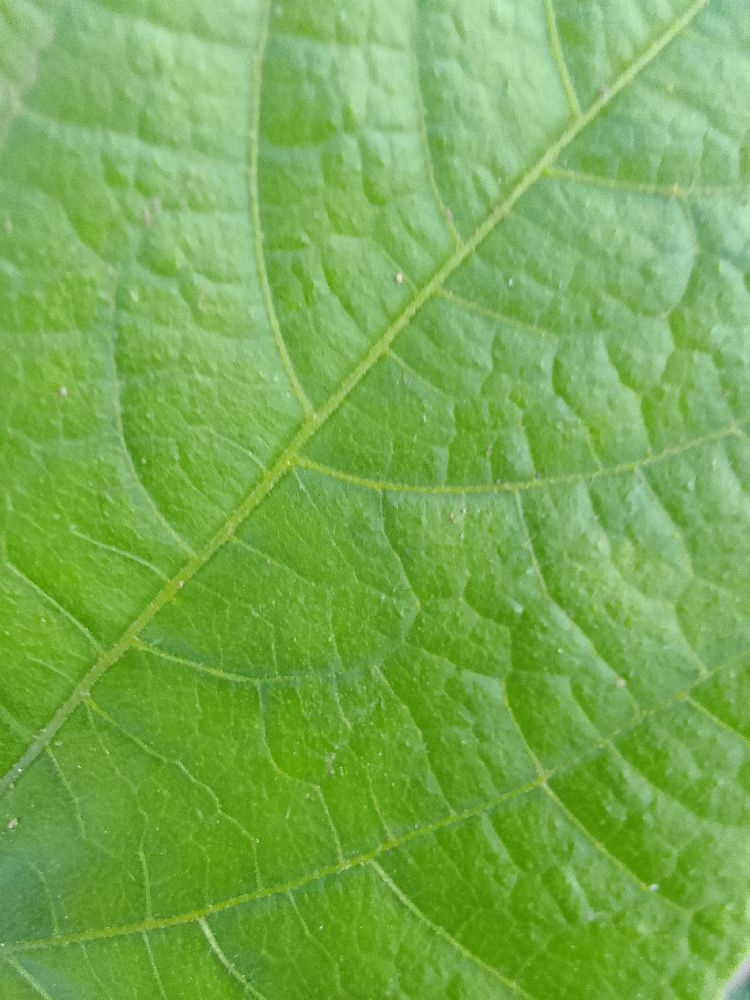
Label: healthy